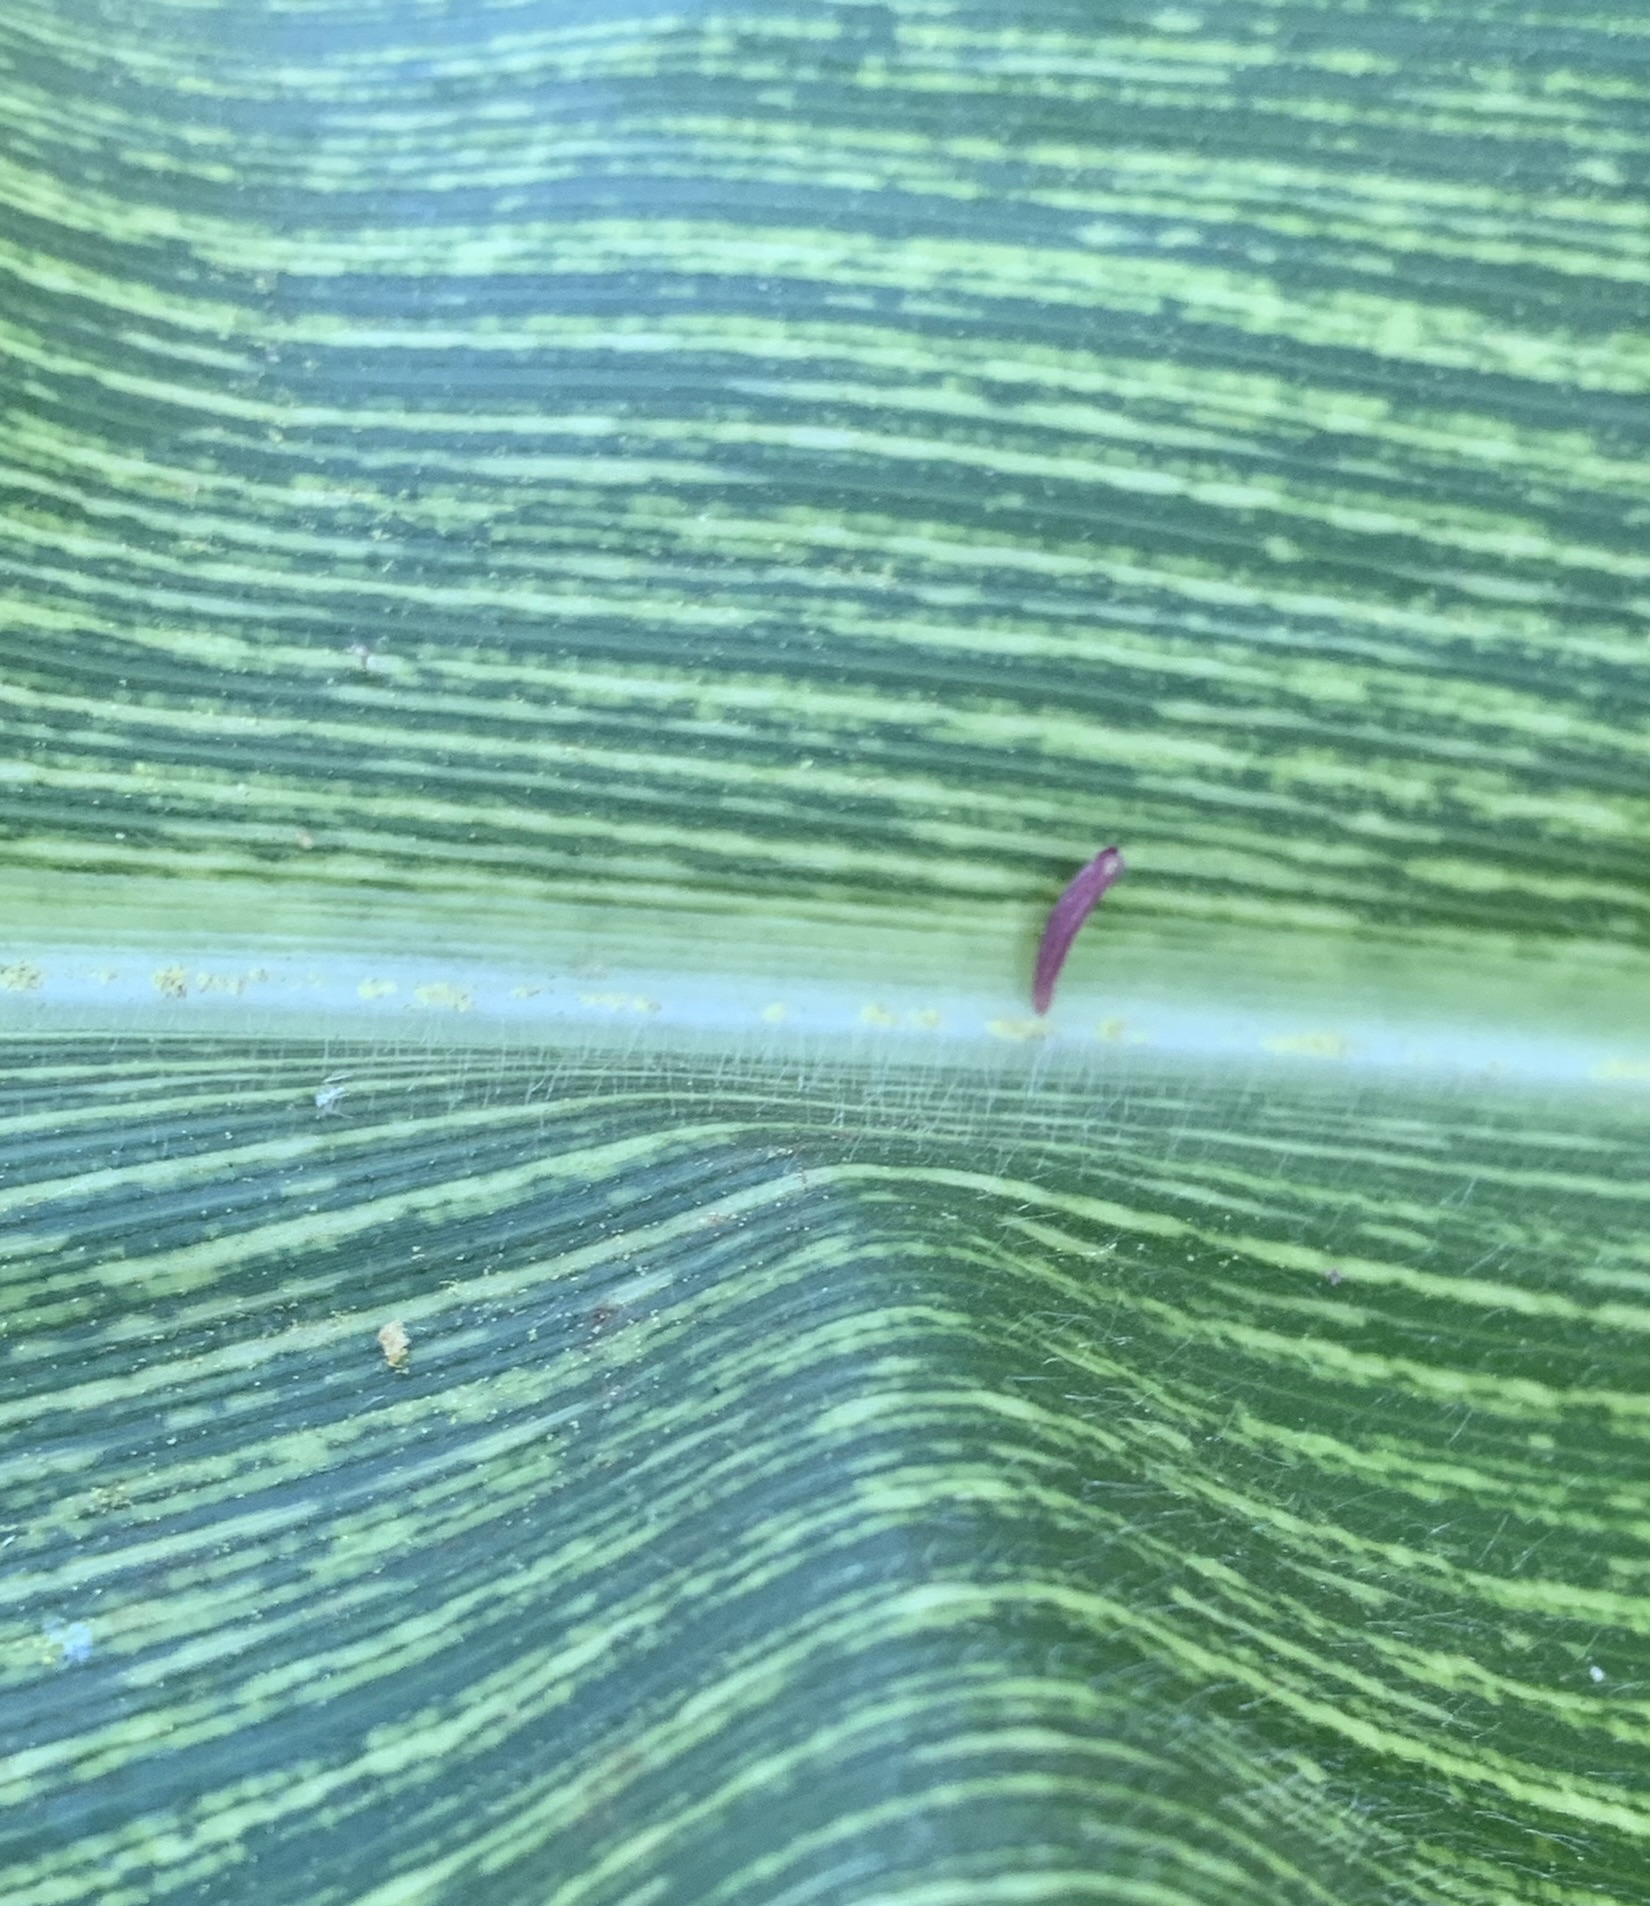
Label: MSV